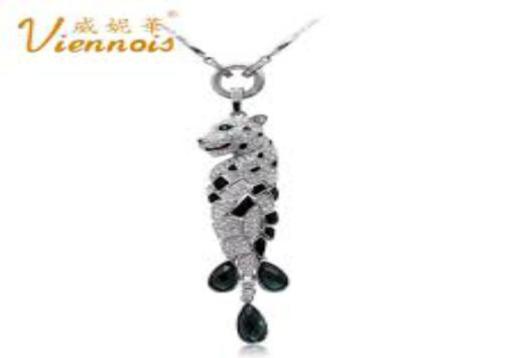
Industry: Clothes